Intermeccanica

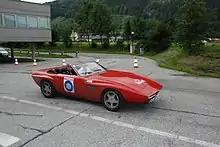
Intermeccanica Indra

Between 1971 and 1974, 125 Indras in three variants, convertible, notchback coupe, and fastback coupe were developed and built. In 1973 the Indra was presented at the New York Automobile Show, again with many orders taken and distributorship for the U.S. set up. At this stage, GM changed policy and stopped supplying both the Chevrolet engines and the Opel parts, as well as advising their Opel dealers in Germany that they were no longer to sell the Indras, with disastrous results for Intermeccanica. Distributor Erich Bitter developed a very similar replacement, the Bitter CD, built by Baur.